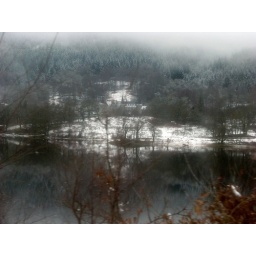
Taken through the bus window while driving backwards down a hill in the highlands because the bus got stuck...